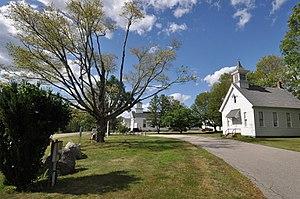
Salem est une ville américaine située dans le comté de New London au Connecticut.